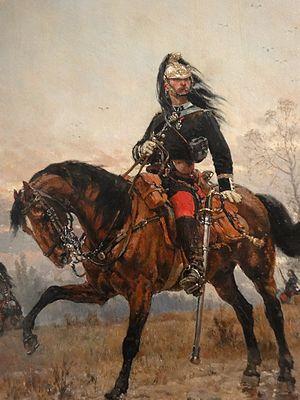
Capitaine de dragons
Les régiments français de dragons constituent l'ensemble des régiments de dragons qui servirent dans les armées françaises depuis l'époque de l'Ancien Régime jusqu'à l'époque contemporaine.